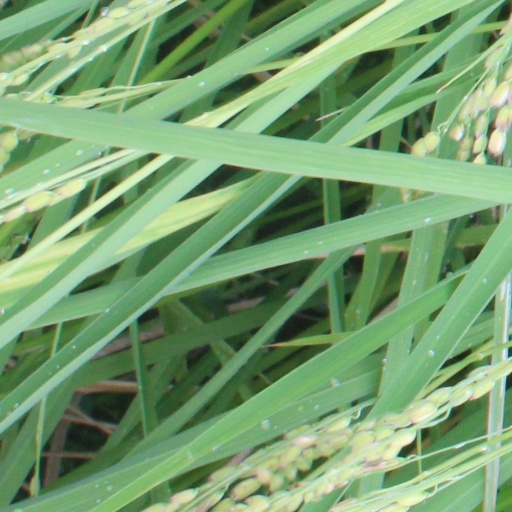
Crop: rice